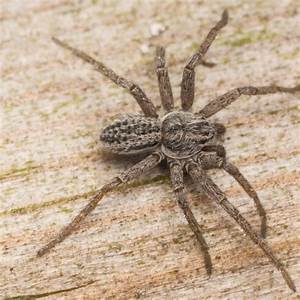
Label: spider